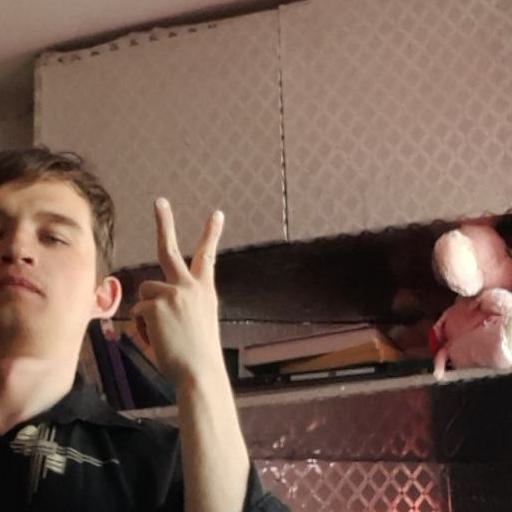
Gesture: peace_inverted